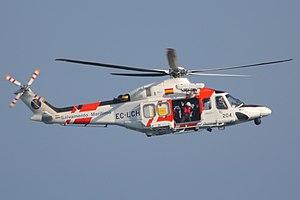
La Sociedad Estatal de Salvamento y Seguridad Marítima, aussi connue par SASEMAR et Salvamento Marítimo est un établissement public chargé de la sûreté maritime dans les eaux espagnoles. Il est placé sur dépendance directe du ministère de l'Équipement via la Direction générale de la Marine marchande.